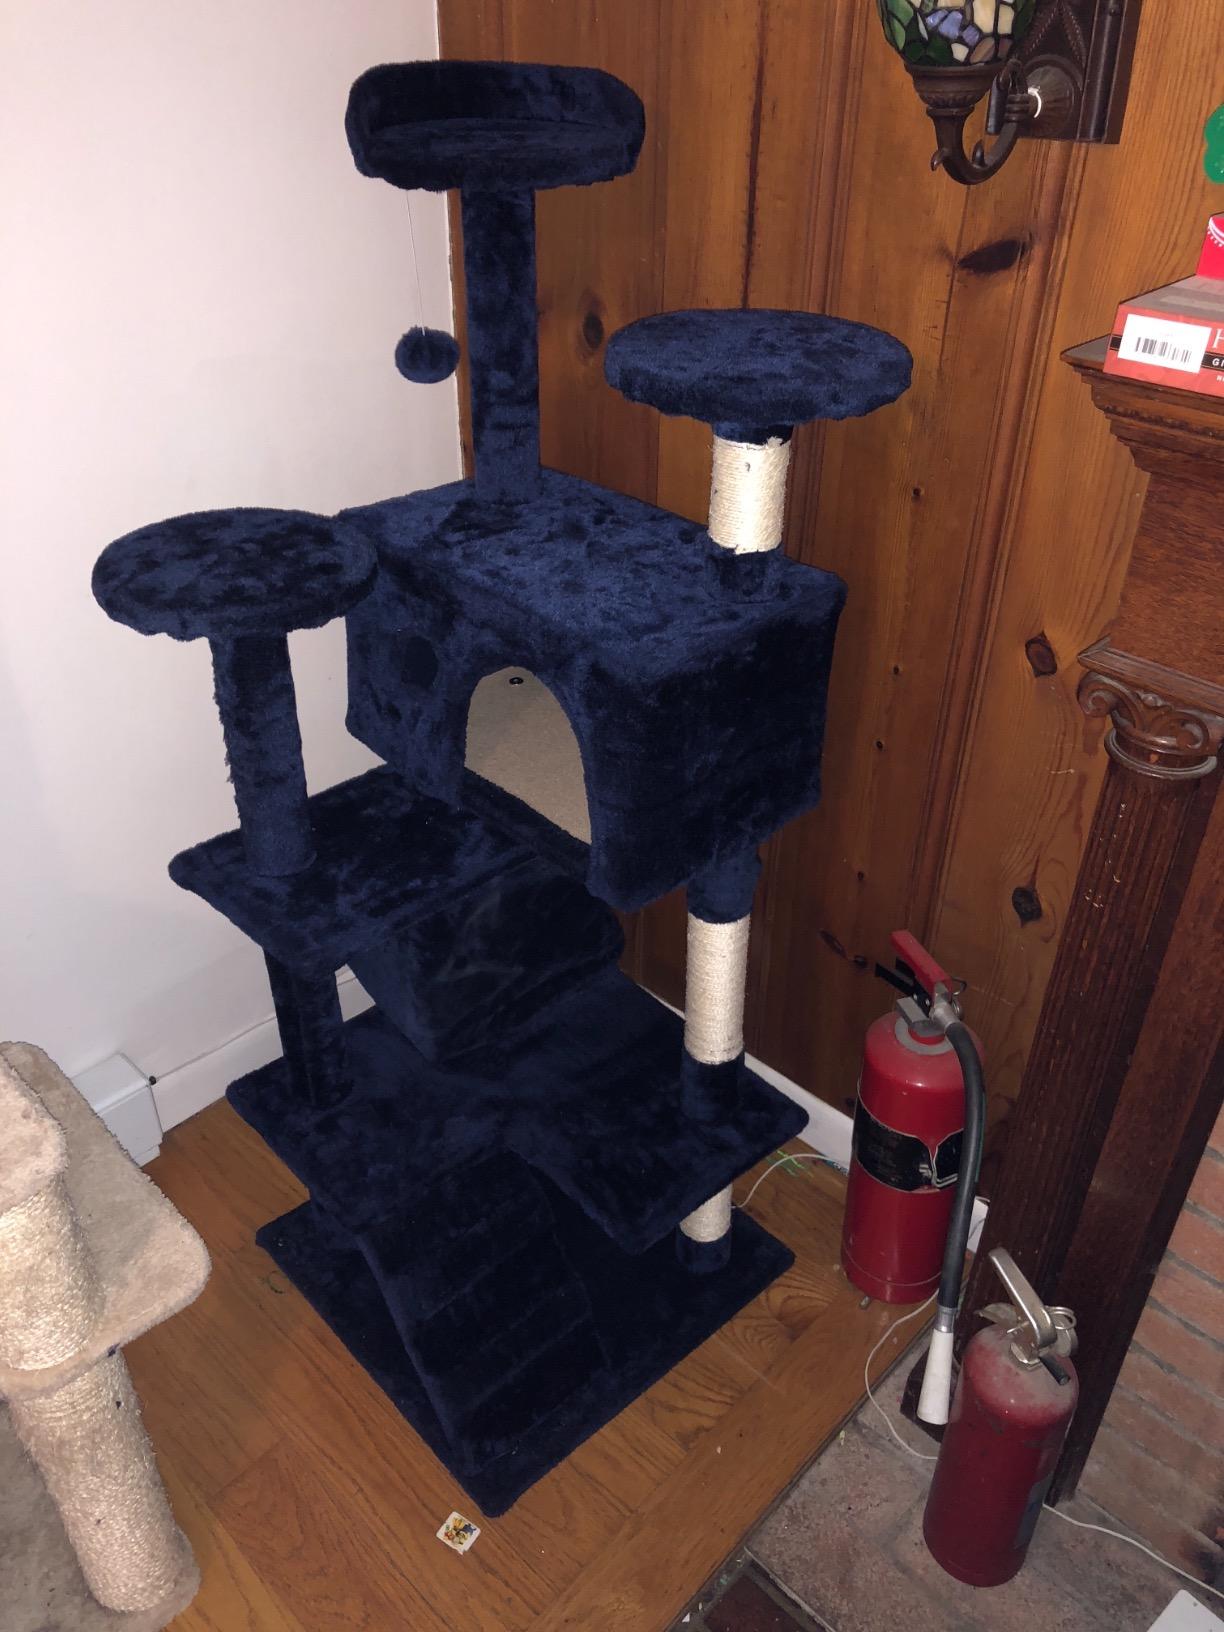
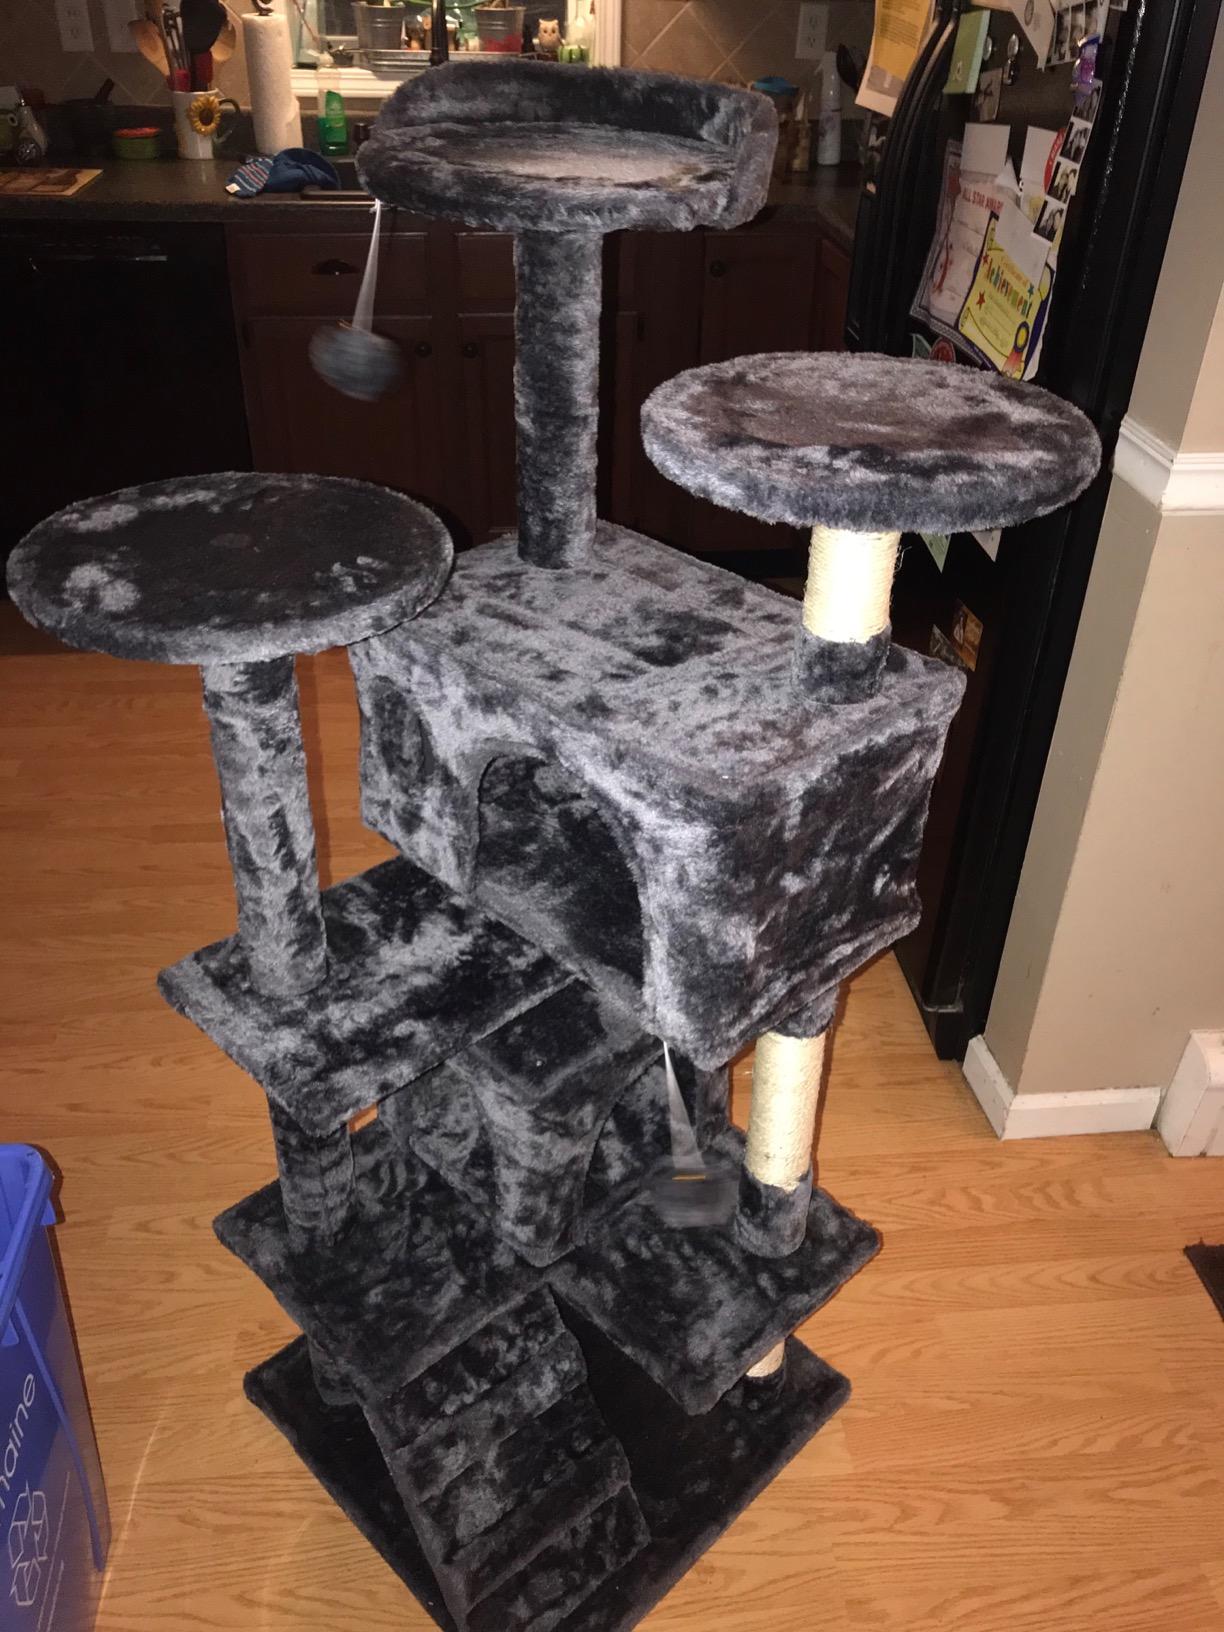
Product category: items_cat tree
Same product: no